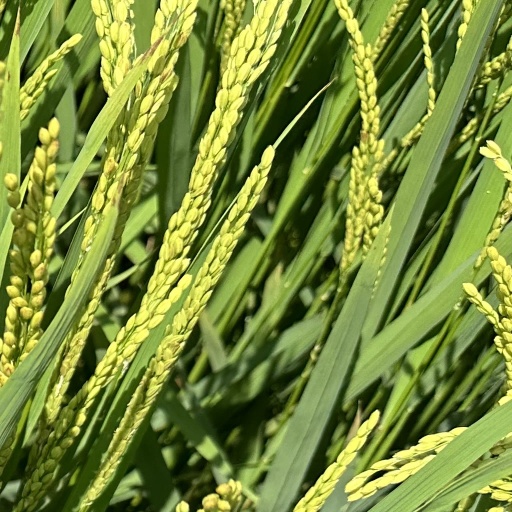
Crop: rice